Tampines MRT station

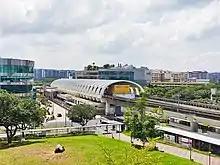
Refer to caption

In the planning stages of the MRT network, there were two proposed stations, tentatively named "Tampines North" and "Tampines South", on the EWL, with Tampines North being its eastern terminus. The station was later constructed as part of the section between Pasir Ris station and Tanah Merah station, which in turn was part of Phase 2A of the MRT system. Contract 306 for the construction of the stations from Changi Depot to Pasir Ris and of tracks was awarded to Sato Kogyo Pte Ltd at a contract sum of S$91.89 million (US$ million) in March 1986. The contract also included the construction of the Pasir Ris and Simei stations.